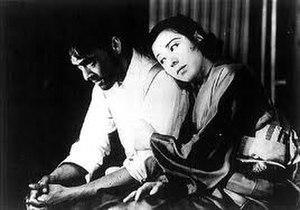
Jusqu'à notre prochaine rencontre est un film dramatique japonais réalisé par Yasujirō Ozu et sorti en 1932.